Samsun deportations

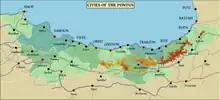
Map of the Pontus region

Most deportees were marched via Amasya and Sivas to Harput, and from there to Diyarbakir, Bitlis, and Van. As a result of the deportations that were ordered in June, nearly 21,000 people were forcefully deported from Samsun. In early September 1921, 1,500 women and children from nearby Greek villages who had recently found temporary refuge in Samsun were deported. A similar deportation was undertaken against c. 6,000 women and children from the adjacent Bafra district.